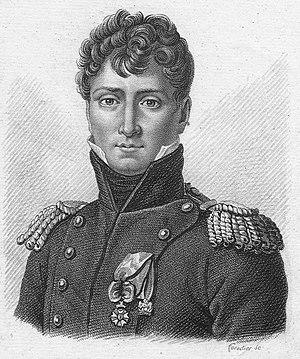
Auguste François-Marie de Colbert-Chabanais, né le 18 novembre 1777 à Paris et mort le 3 janvier 1809 à Pieros, est un général de brigade français du Premier Empire. Ses frères aînés Pierre et Louis sont également généraux dans la cavalerie de Napoléon Iᵉʳ.